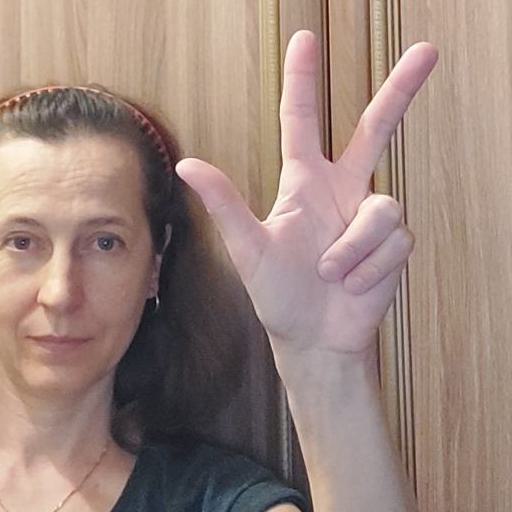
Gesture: three2